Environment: real
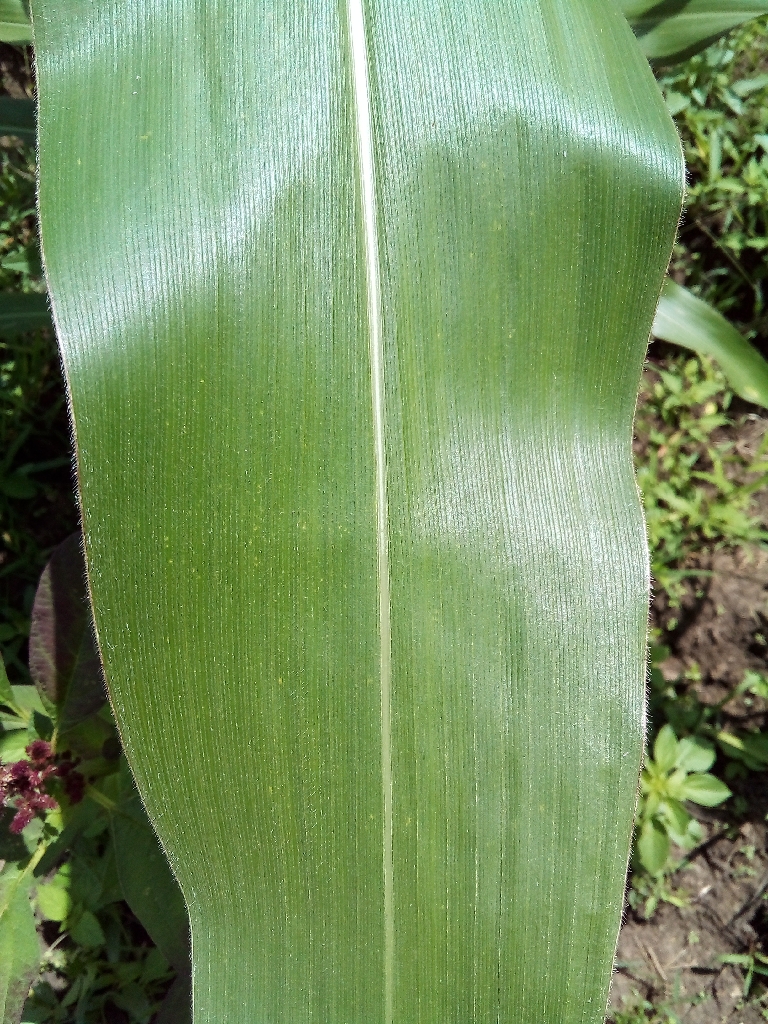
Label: healthy